Military on Gotland

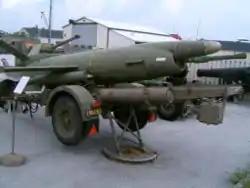
Swedish coastal missile Saab Robot 08 ("Kustrobot 08") at the museum at Gotland Coastal Artillery Regiment (KA 3) in Fårösund, Sweden

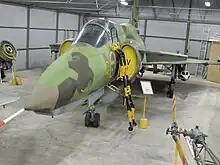
AJSF 37 Viggen (37972) on display at the Gotlands Försvarsmuseum

Alongside the Swedish Army, the Swedish Navy have played a major role in the garrisoning of the island over the last two centuries; not only helping to defend the island but also using it as a well placed base to defend Sweden and its interests in the Baltic Sea. Prior to (from 1931) and during World War II, Gotland was the headquarters of the Gotland Naval District. In 1957, during the Cold War, Gotland became part of the (now defunct) Sound Naval District, headquartered at the Muskö Naval Base. The Sound Naval District itself came under the new joint Eastern Military District in 1966, with operational control of naval units (including coastal defence forces) in the area of the former Gotland Naval District being returned to the commanding officer of the new "MKG" centered on Gotland.